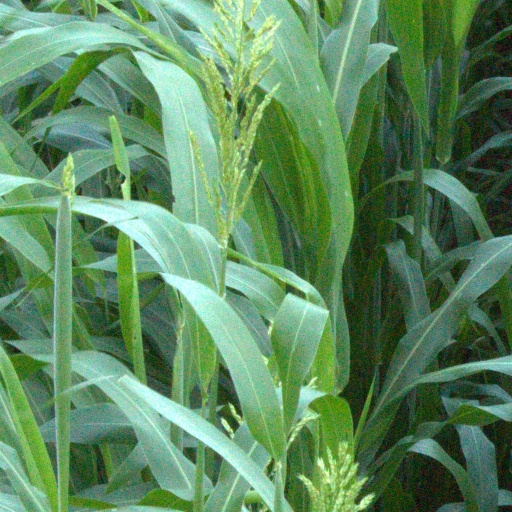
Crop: sorghum